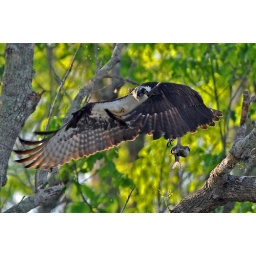
osprey fish by tree 1741